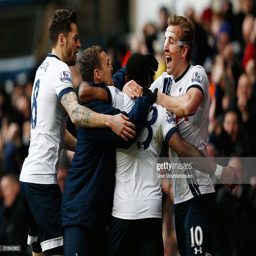
soccer player is mobbed by team mates including soccer player after scoring his team 's second goal during the match